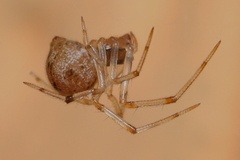
Species: Parasteatoda_tepidariorum